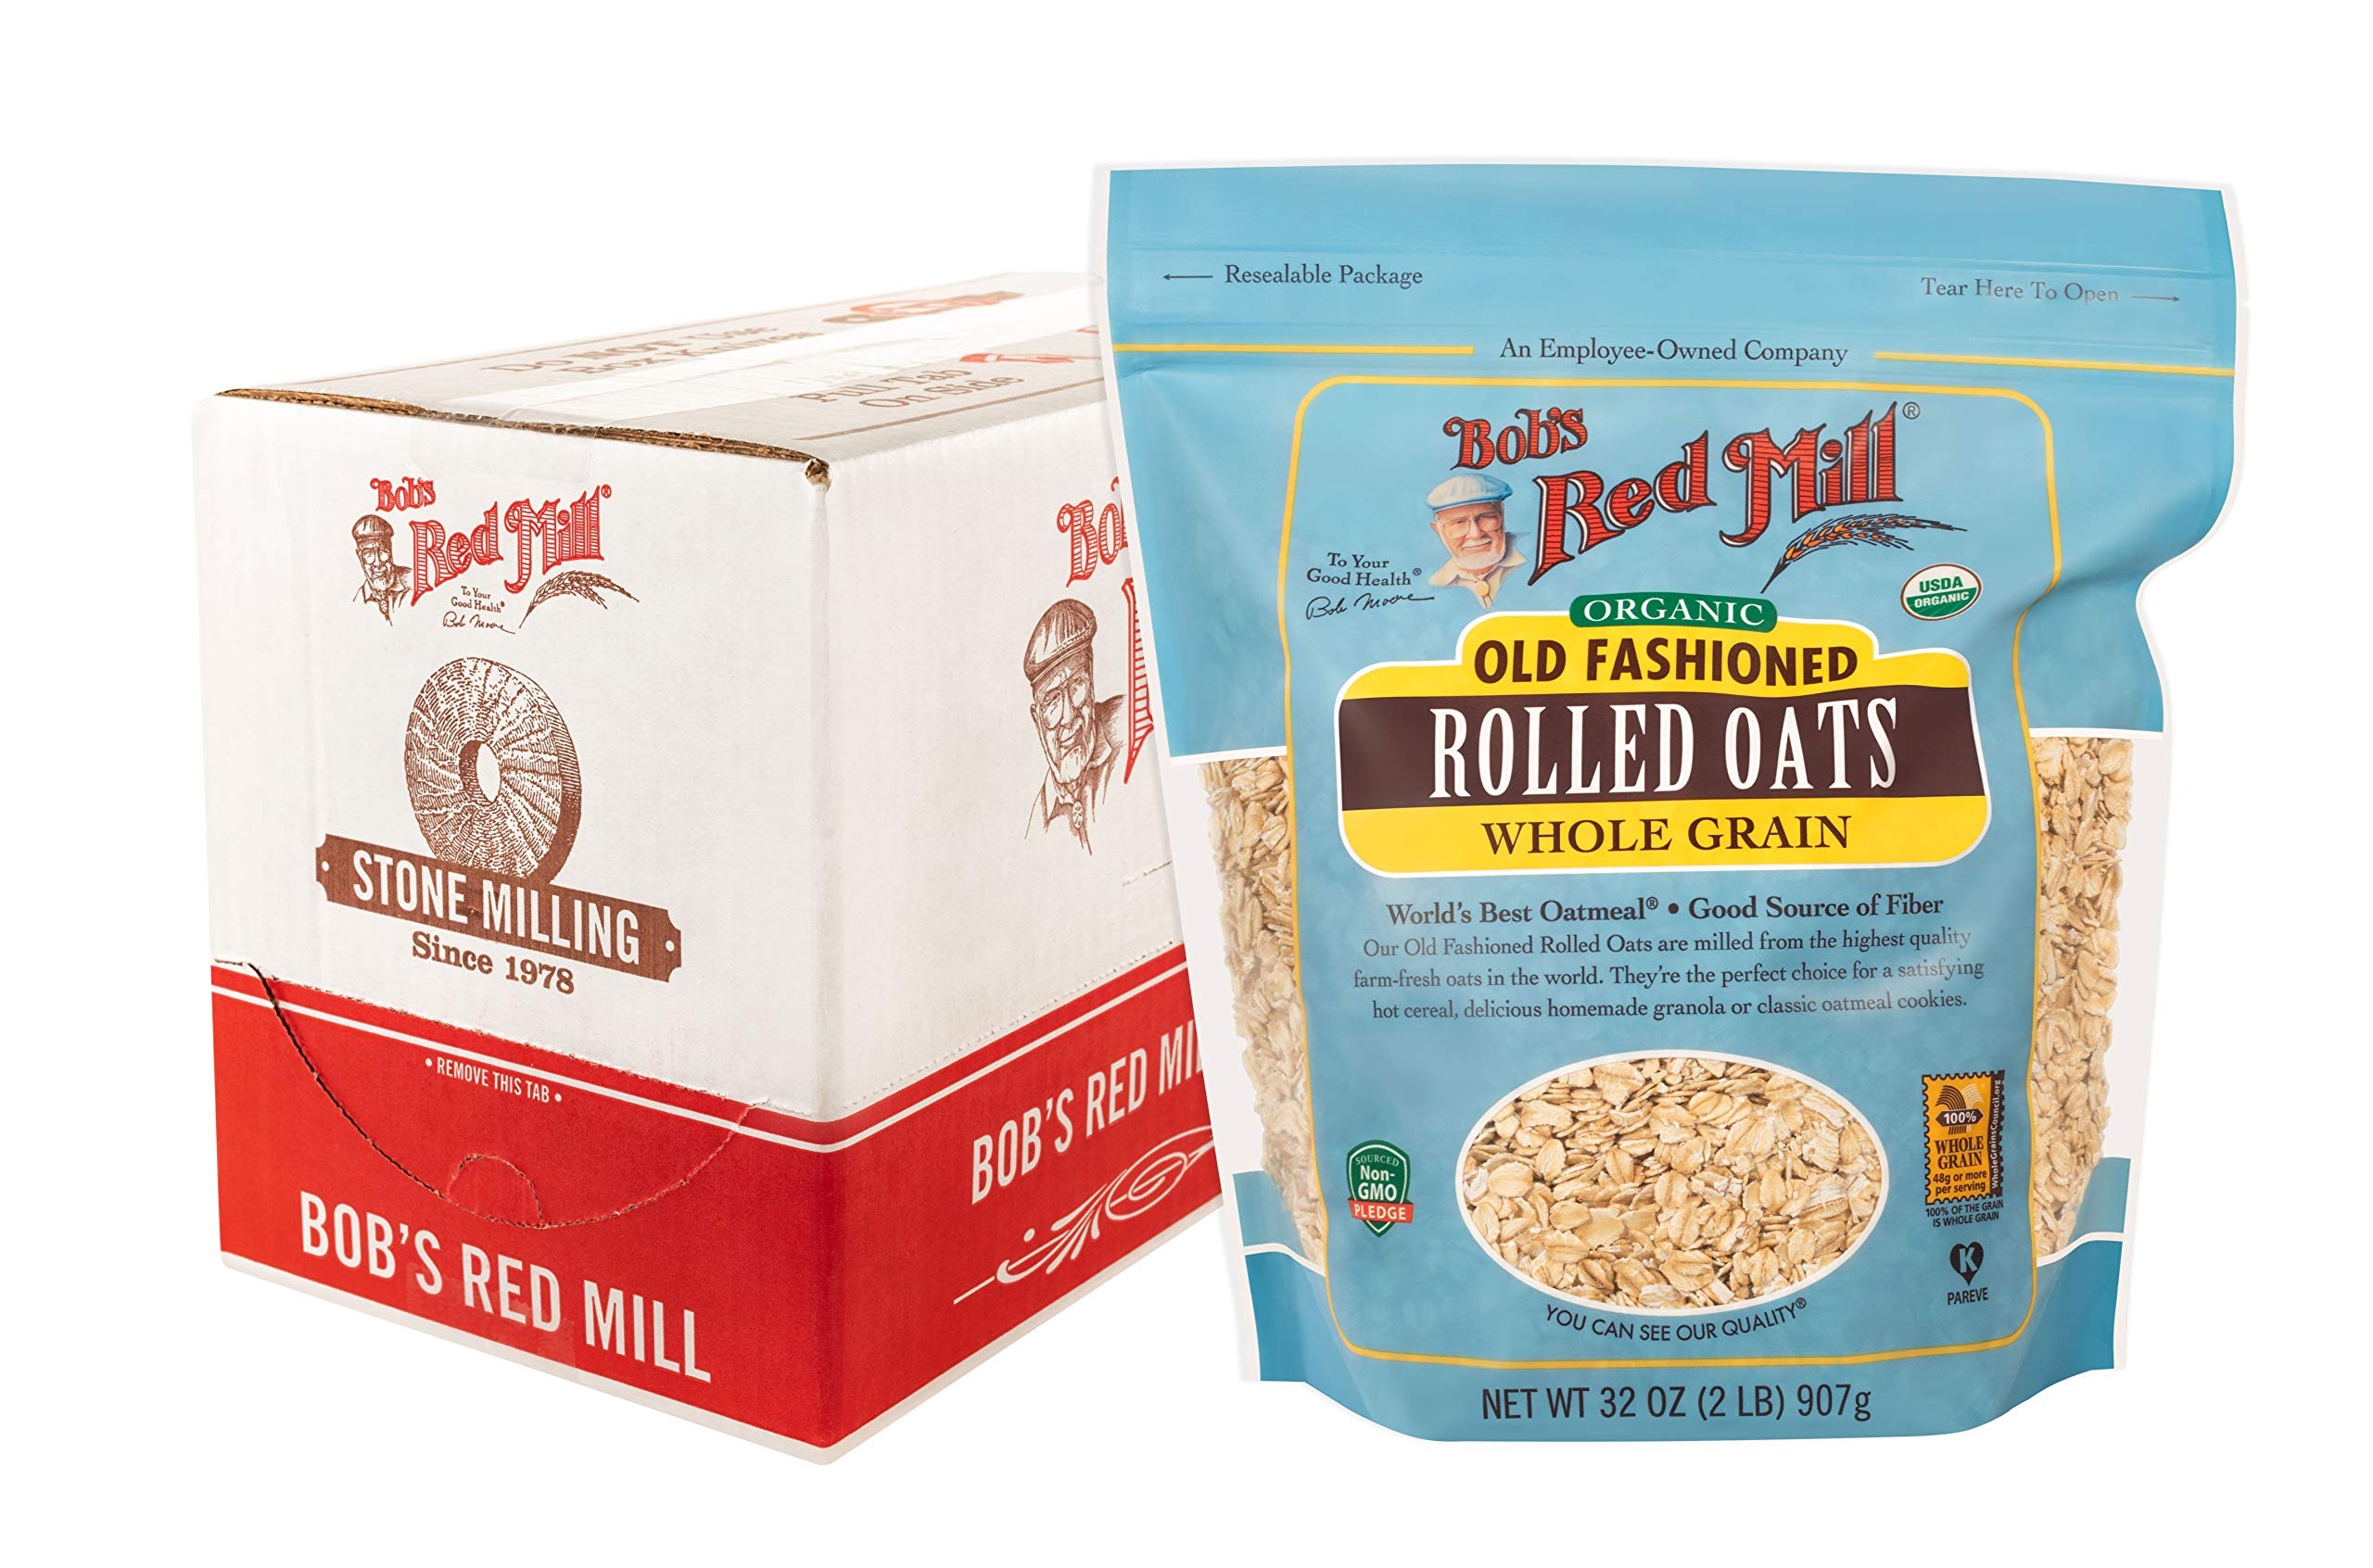
Item Name: Bob's Red Mill Organic Old Fashioned Rolled Oats, 32oz (Pack of 4) - Non GMO, Whole Grain, Vegan, Kosher
Bullet Point 1: A versatile favorite for hot cereal or overnight oats: makes a hearty and delicious whole grain breakfast
Bullet Point 2: Ready in about 10 minutes: stovetop and microwave cooking instructions are on the package
Bullet Point 3: A good source of fiber and protein: each serving contains 3 grams of fiber and 5 grams of protein
Bullet Point 4: Whole grain oats are incredibly versatile: they make a great crispy coating; they extend meatloaf and burgers, while enhancing their juiciness and texture; or they can make a savory side dish
Value: 128.0
Unit: Ounce

Price: 7.29